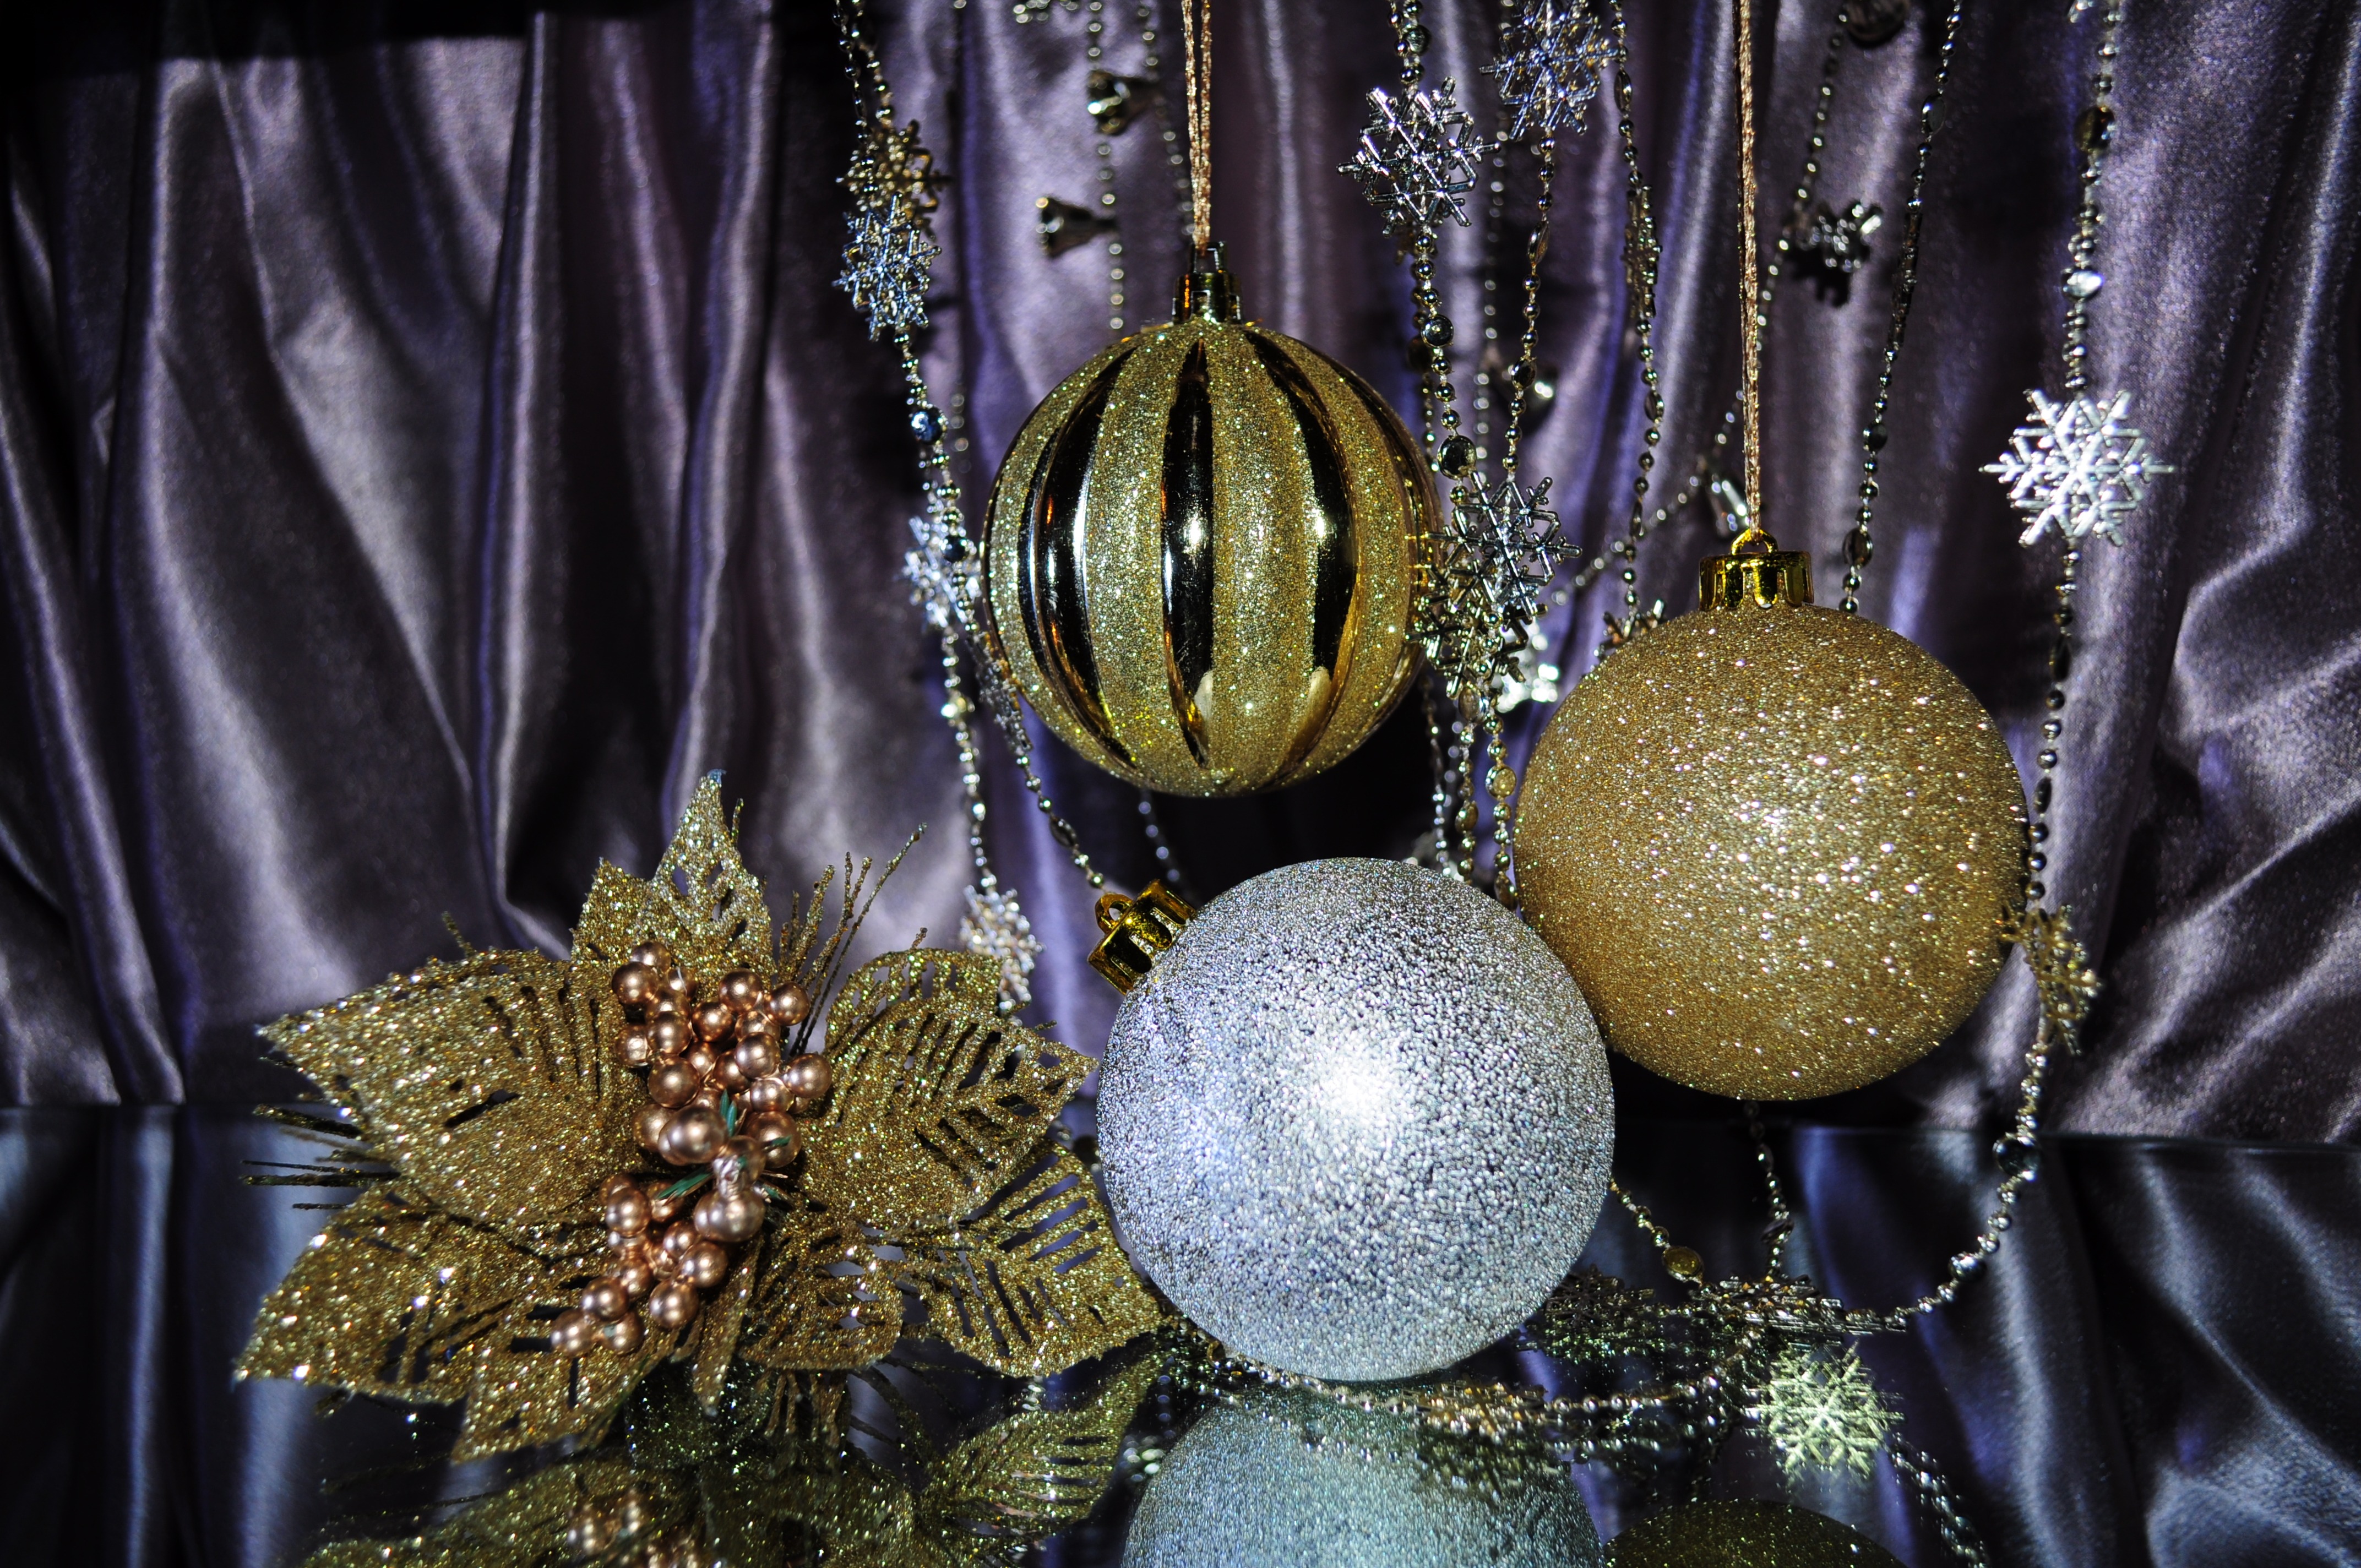
holiday, christmas, lighting, christmas tree, jewelry, christmas decoration, gold, year, new, balls